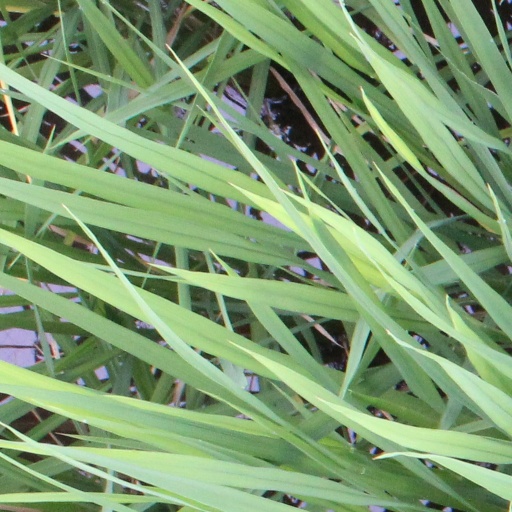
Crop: rice